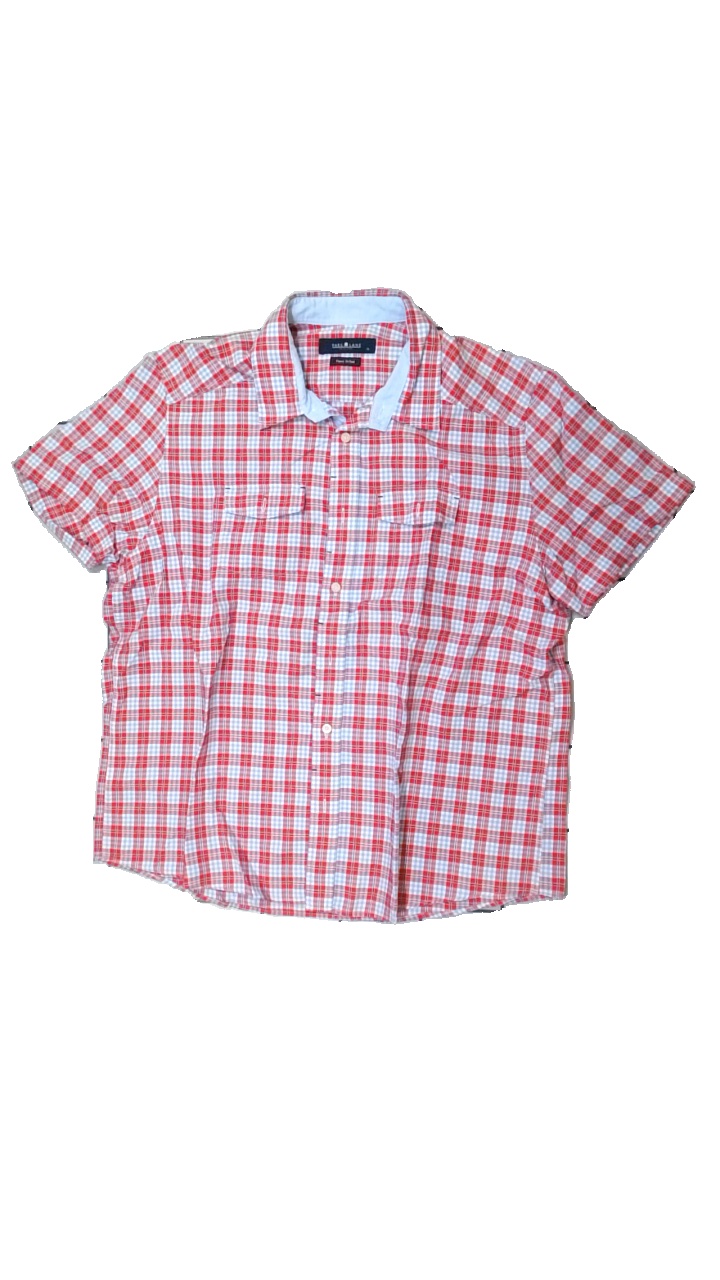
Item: Shirt (Men)
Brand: Park Lane
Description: Shortsleeve checkered shirt
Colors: Blue, Red, White
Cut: Regular
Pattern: Checkered print
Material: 100% Cotton
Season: All
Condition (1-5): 5
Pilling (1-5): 5
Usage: Reuse
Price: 50-100